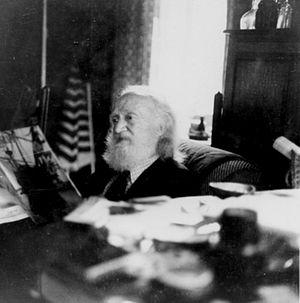
Sydney Bromley est un acteur britannique né le 24 juillet 1909 à Londres et mort le 14 août 1987 à Worthing.